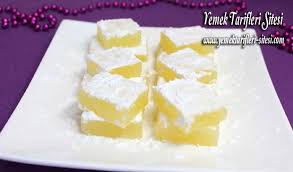
Yemek: lokum